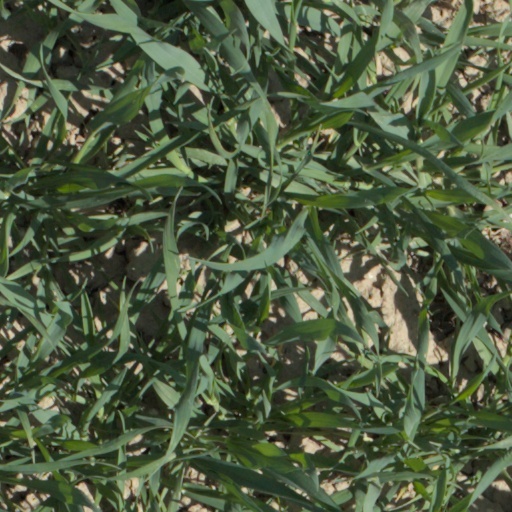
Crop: wheat